Hermann Roesler

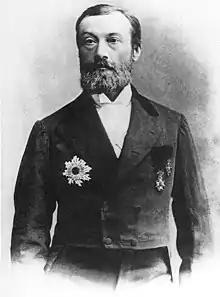
Carl Friedrich Hermann Roesler

Carl Friedrich Hermann Roesler (18 December 1834 – 2 December 1894) was a German legal scholar, economist, and foreign advisor to the Meiji period Empire of Japan.